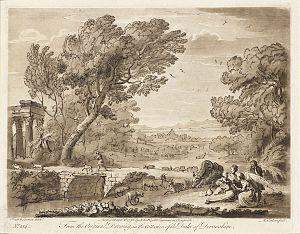
Le Liber Veritatis est un recueil de dessins cataloguant les tableaux achevés de Claude Gellée. Peintre de paysages, il commence à répertorier ces dessins vers 1635-1636, quand il commence à avoir du succès, et le maintient jusqu'à sa mort en 1682. L'ouvrage est désormais conservé au British Museum.